Chlosyne

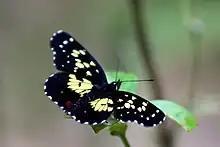
Poecile checkerspot ("Chlosyne erodyle poecile")Costa Rica

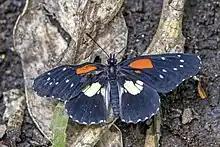
Gaudy patch ("Chlosyne gaudialis") Guatemala.

Chlosyne is a genus of butterflies from North and South America in the family Nymphalidae.